CajunBot

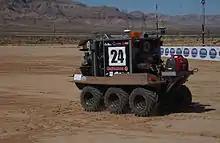
CajunBot at 2005 Grand Challenge National Qualifying Event

In 2005 DARPA repeated the Challenge, fielded more than 198 team entries. Team CajunBot, again, successfully passed the qualification rounds and earned a place among 23 teams selected to compete in the finals.